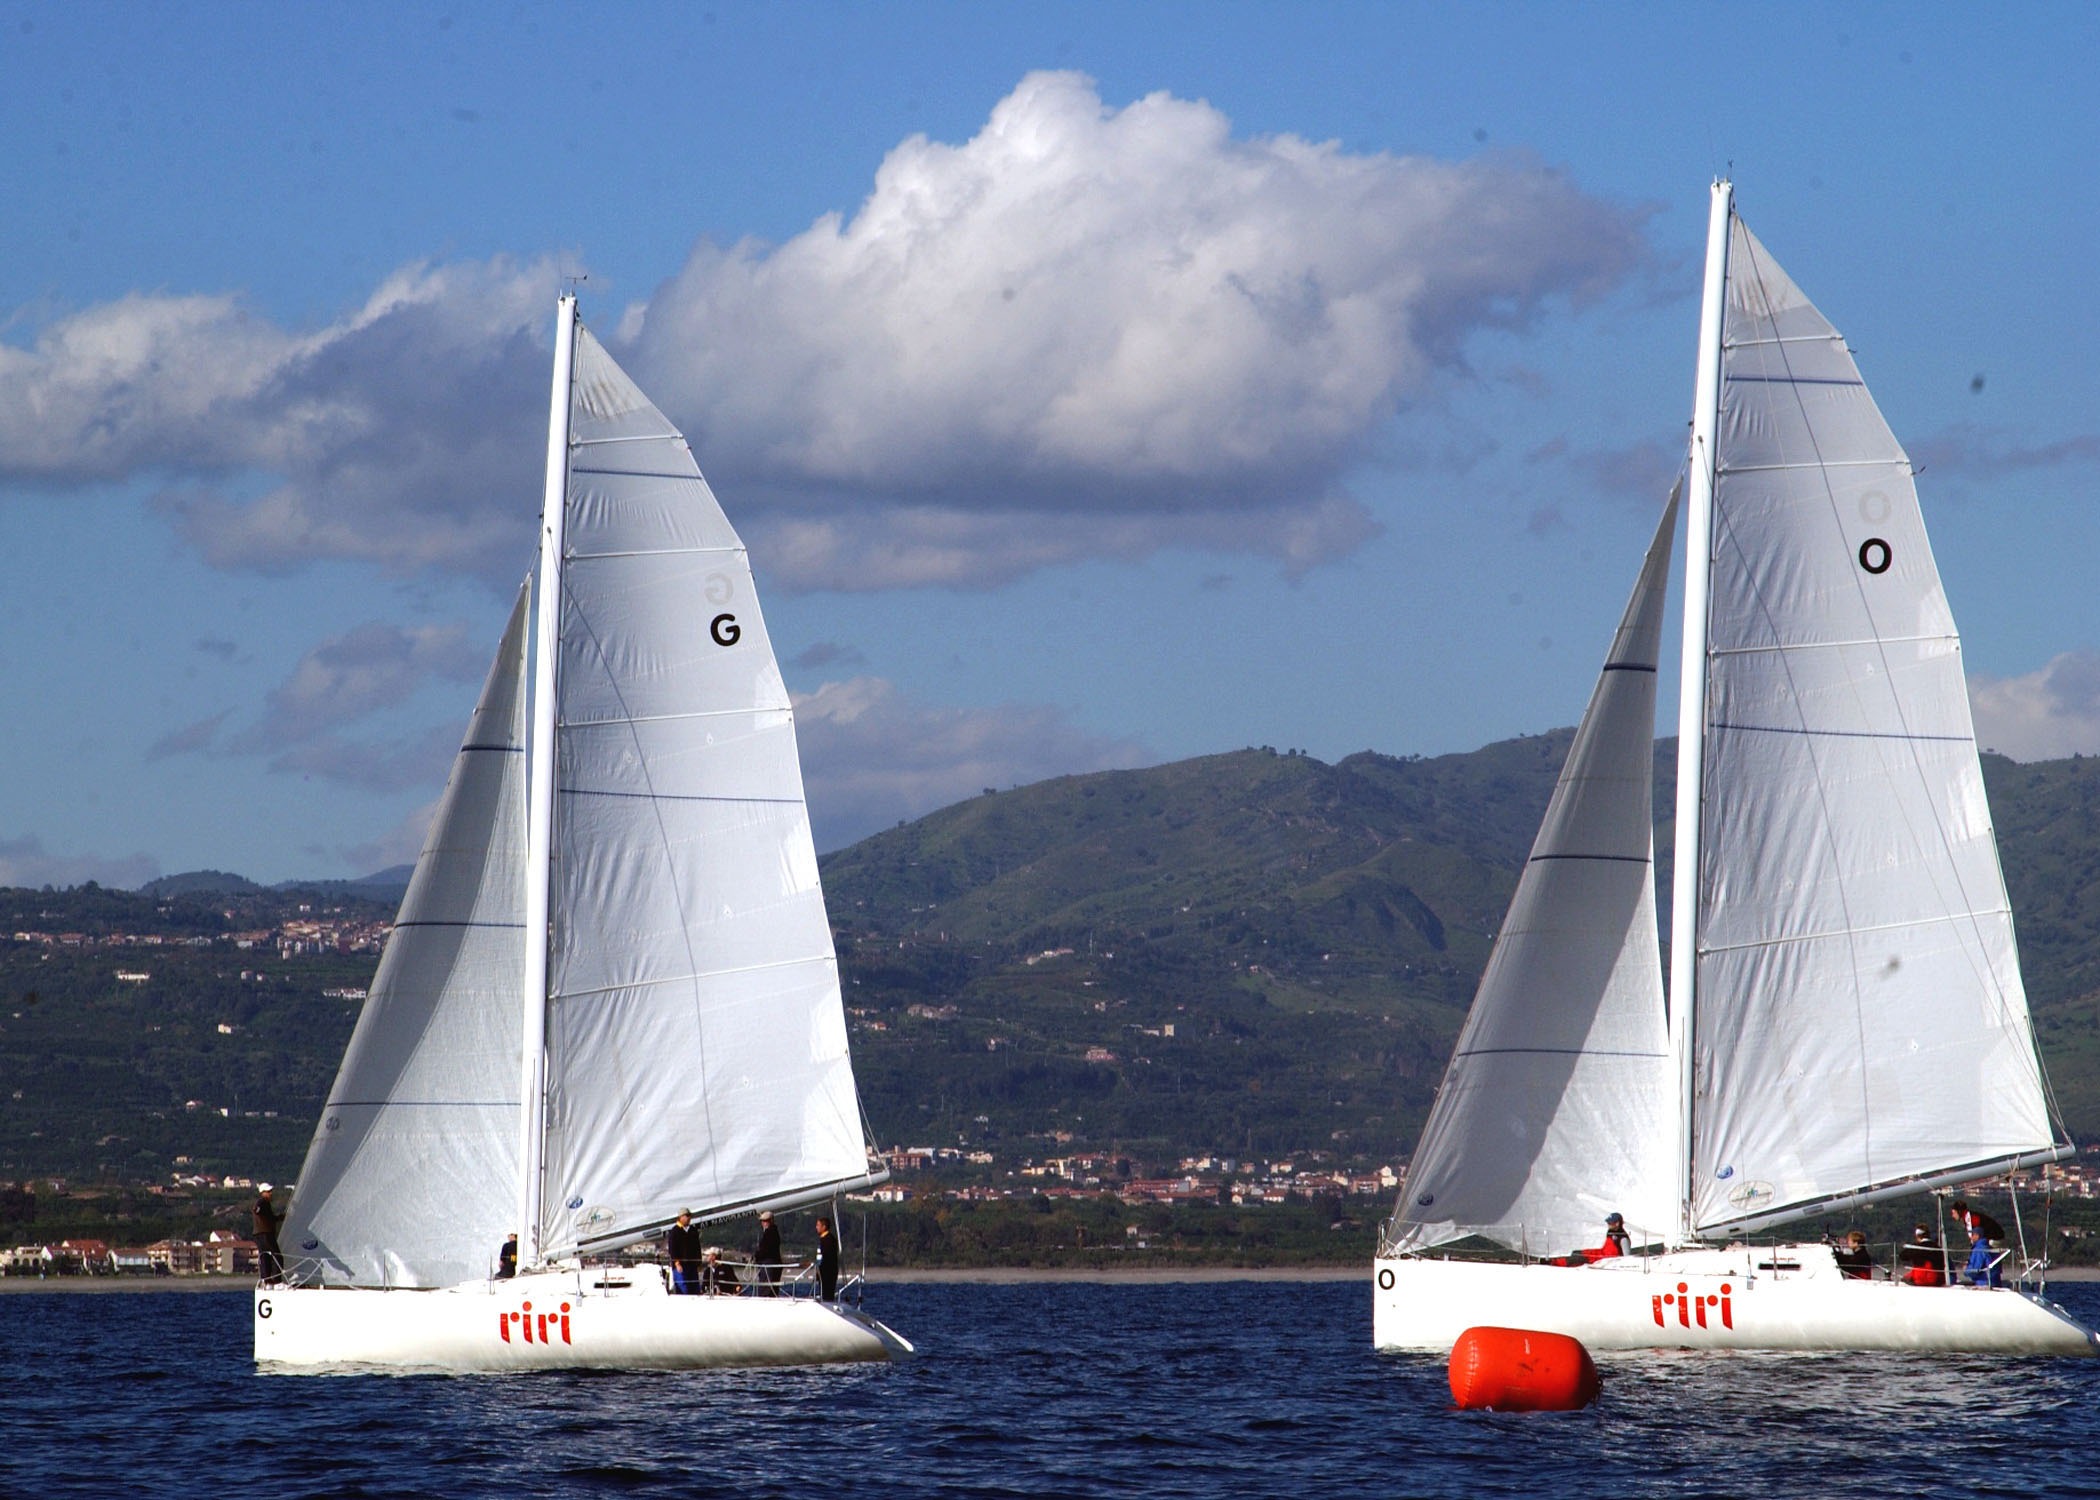
sea, water, nature, wing, sky, boat, lake, ship, shoreline, vehicle, mast, sailing, yacht, bay, harbor, sailboat, outside, clouds, sports, boating, mountains, sail, watercraft, scow, sailboats, sicily, catamaran, catania, sailing ship, dinghy, yacht racing, skiff, windsports, dinghy sailing, keelboat, sailboat racing, lugger